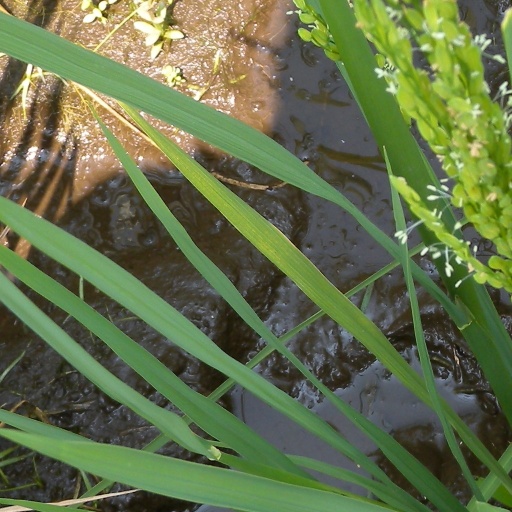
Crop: rice